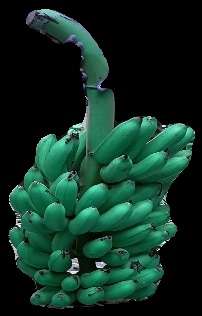
Variety: rasbale
Grade: grade1